King Oscar II Chapel

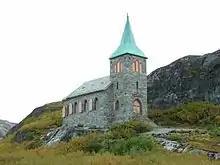
View of the church

King Oscar II Chapel is a parish church of the Church of Norway in Sør-Varanger Municipality in Finnmark county, Norway. It is located near the village of Grense Jakobselv, about from the border with Russia. It is one of the churches for the Sør-Varanger parish which is part of the Varanger prosti (deanery) in the Diocese of Nord-Hålogaland. The stone church was built in a long church style in 1869 by the architect Jacob Wilhelm Nordan (1824–1892). The church seats about 72 people.